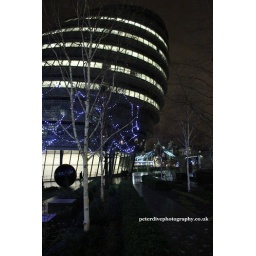
Nice trees and lighting with the rare shot of no people walking around blocking the shot